Postman's Park

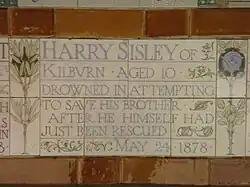
A tablet formed of five tiles of varying sizes, bordered by yellow and blue flowers in an art nouveau style. The tablet reads "Harry Sisley of Kilburn aged 10 drowned in attempting to save his brother after he himself had just been rescued May 24, 1878".

The subjects of the 13 initial tiles had been personally selected by Watts, who had for many years maintained a list of newspaper reports of heroic actions potentially worthy of recognition. However, by this time he was in his eighties and in increasingly poor health, and in January 1904 the vicar and churchwardens of St Botolph's Aldersgate formed the Humble Heroes Memorial Committee to oversee the completion of the project, agreeing to defer to Watts regarding additions to the memorial. Watts strenuously objected to the name, as "not being applicable to anything as splendid as heroic self-sacrifice", and the committee was renamed the "Heroic Self Sacrifice Memorial Committee".